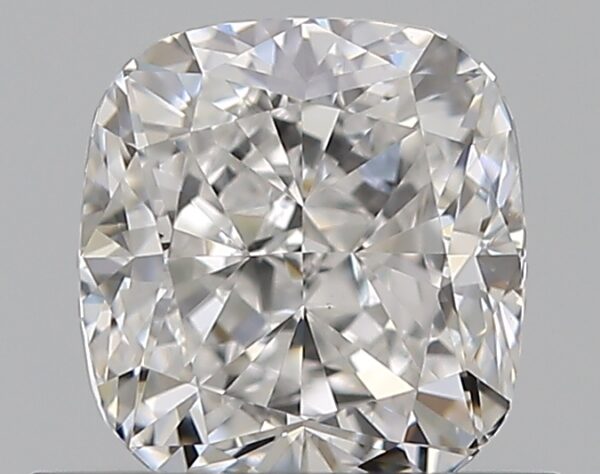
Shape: cushion
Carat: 0.75
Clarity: VVS2
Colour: E
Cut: EX
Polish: EX
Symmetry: VG
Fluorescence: N
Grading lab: GIA
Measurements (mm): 5.26 x 4.91 x 3.39